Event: Nepal Earthquake
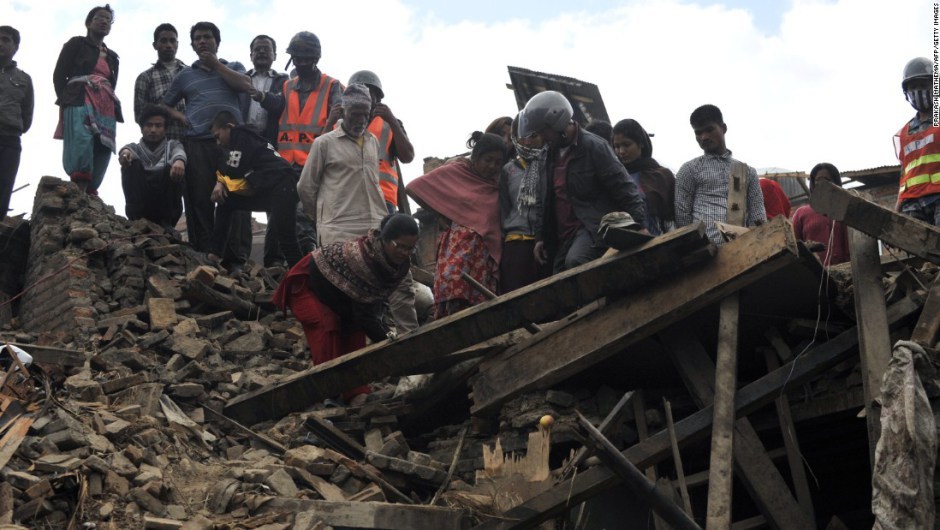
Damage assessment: damage